Steneotarsonemus spinki

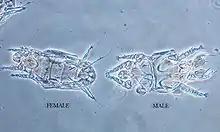
Female and male rice mites

The mite has been extremely destructive in rice fields of tropical regions of Asia, particularly in China and Taiwan, and in and Central America. The mite has wiped out commercial rice fields in the Caribbean region.